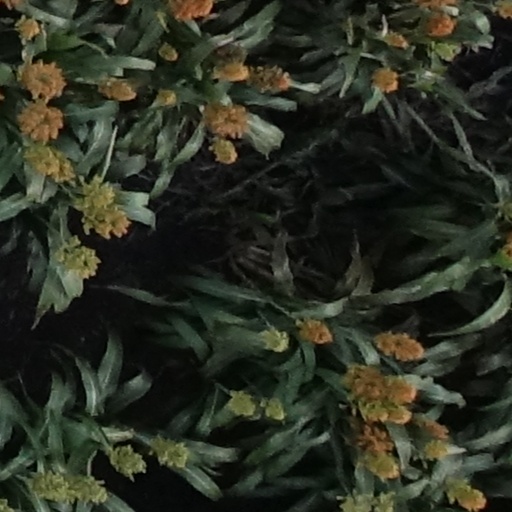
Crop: sorghum